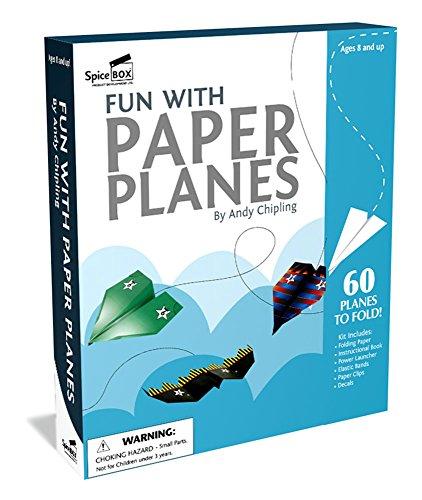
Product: Spicebox Fun with Paper Planes
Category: Toys & Games | Arts & Crafts | Craft Kits | Paper Craft
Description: Assorted stickers and decals to decorate your planes.
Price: $22.61
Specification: ProductDimensions:8.2x9.5x1.8inches|ItemWeight:1.6pounds|ShippingWeight:1.6pounds(Viewshippingratesandpolicies)|DomesticShipping:ItemcanbeshippedwithinU.S.|InternationalShipping:ThisitemcanbeshippedtoselectcountriesoutsideoftheU.S.LearnMore|ASIN:B008J1IVNK|Itemmodelnumber:10018|Manufacturerrecommendedage:8-15years